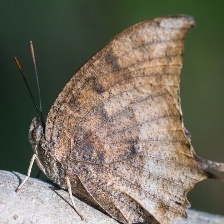
Species: TROPICAL LEAFWING